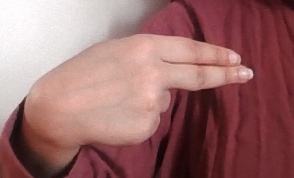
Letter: ain